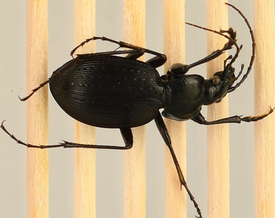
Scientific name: Carabus goryi
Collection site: Great Smoky Mountains National Park NEON (GRSM), plot GRSM_020